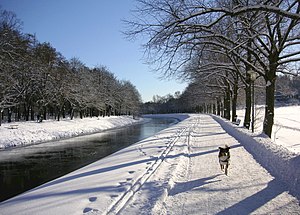
Ekoparken / Billeder
Ekoparken eller Nationalstadsparken i Stockholm, Lidingö og Solna består af Skeppsholmen, Kastellholmen, Fjäderholmarna, dele af Norra Djurgården, dele af Ladugårdsgärdet, Djurgården, Ulriksdal, Haga og Brunnsviken. Ekoparken blev udpeget til verdens første bynationalpark i 1995, og rummer et rigt plante og dyreliv.